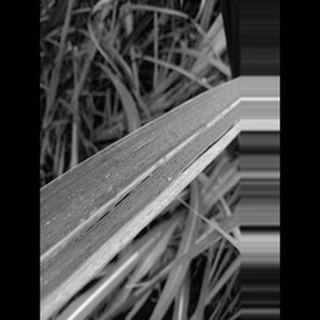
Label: sugarcane_rust